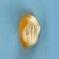
Maize quality: Good